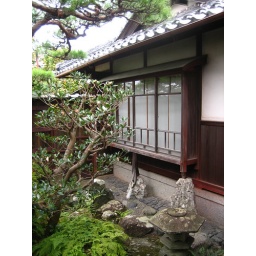
an oriel window supported by stones